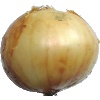
Label: white_onion